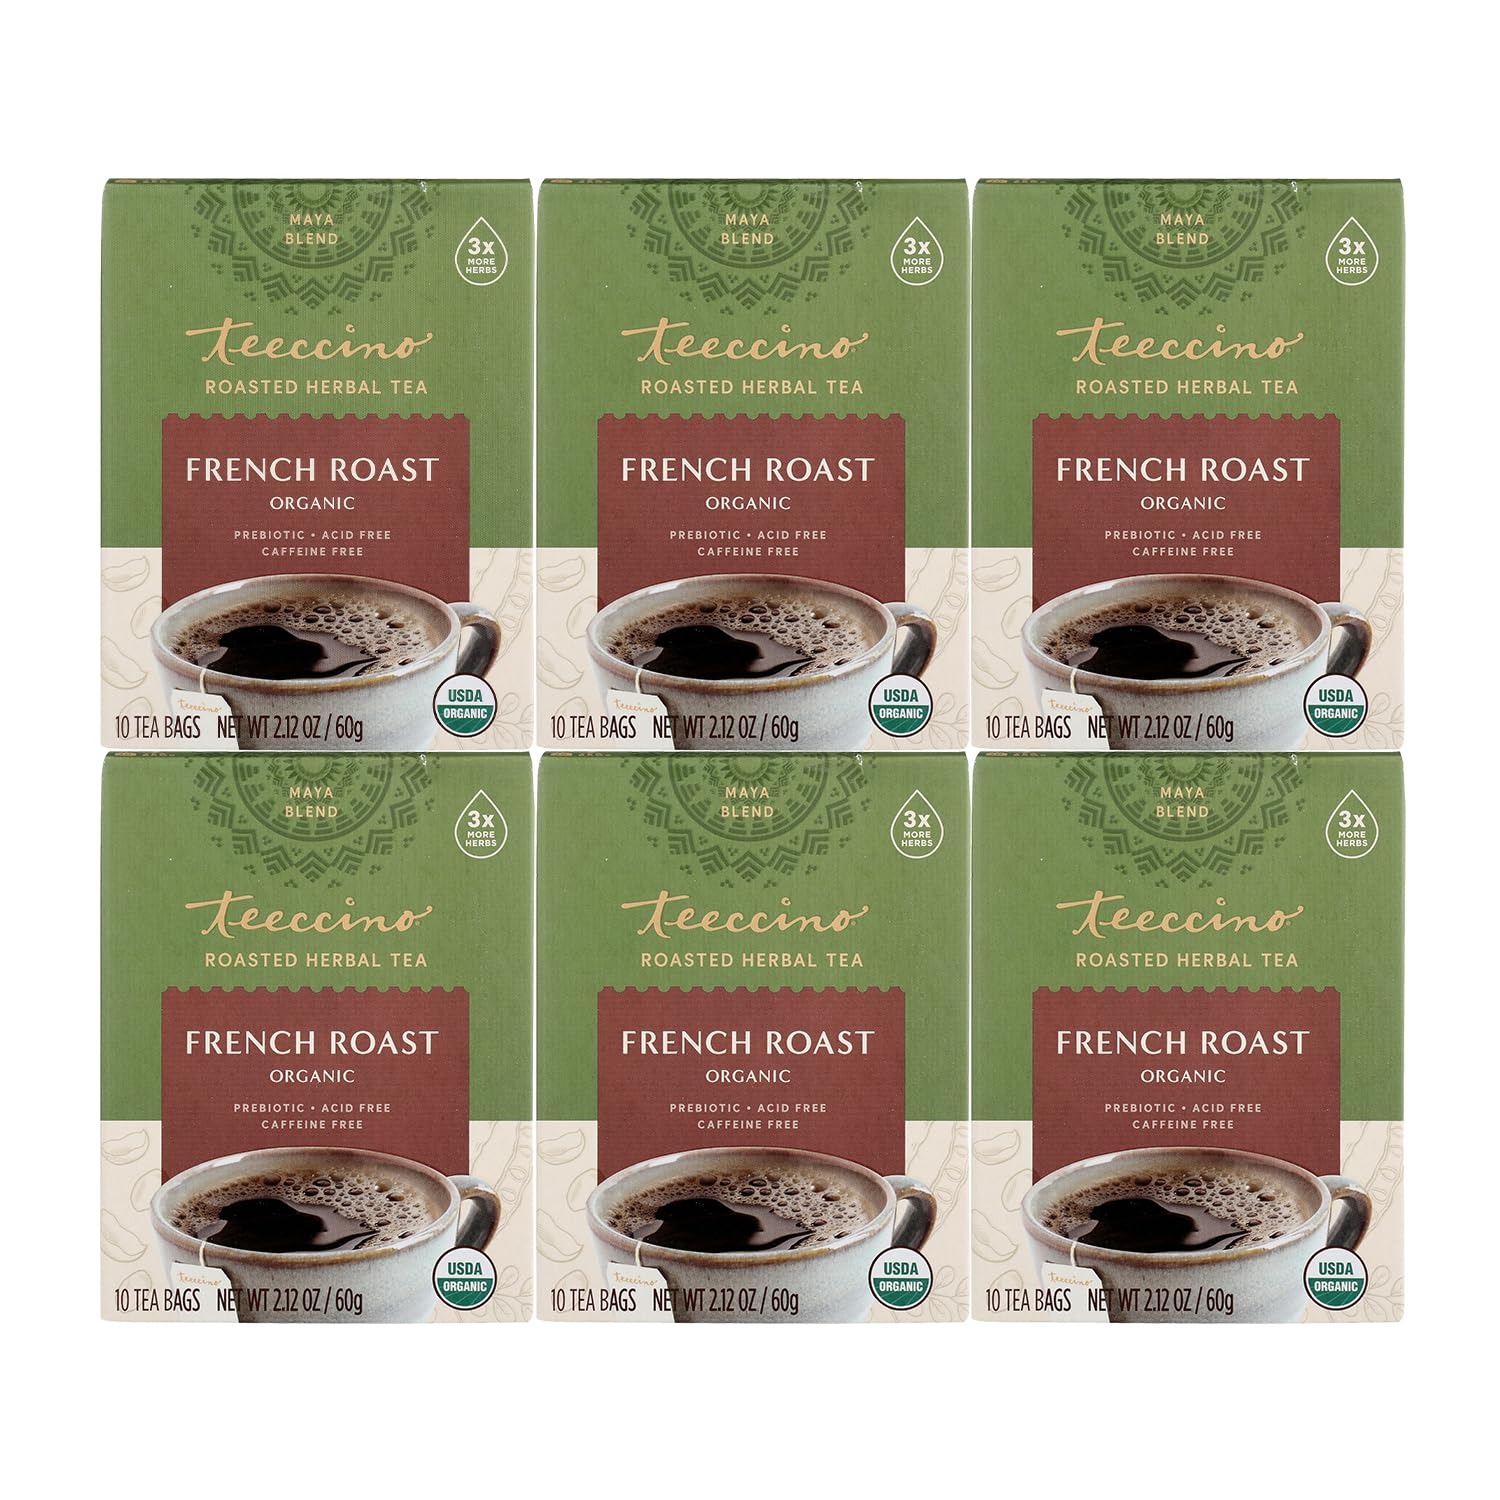
Item Name: Teeccino French Roast Herbal Tea - Rich & Roasted Herbal Tea That’s Caffeine Free & Prebiotic for Natural Energy, Coffee Alternative, 10 Tea Bags (Pack of 6)
Bullet Point 1: THE TEA THAT TASTES LIKE COFFEE - Enjoy bold, coffee-like flavor from roasted chicory root and ramón seeds. Rich, bold flavor that’s less acidic than coffee.
Bullet Point 2: 3X MORE HERBS - Teeccino’s 6g tea bag holds three times more herbs than standard tea bags which increases its benefits for maximum wellness in your cup. Non-GMO, organic herbs. No artificial flavors, chemicals, or preservatives.
Bullet Point 3: NATURALLY CAFFEINE FREE - Experience a natural energy boost from nutrients, not stimulants. Perfect any time of the day or night. Sugar-free Teeccino is a treat for the whole family.
Bullet Point 4: PREBIOTICS FOR GUT HEALTH - Inulin from chicory root is a prebiotic soluble fiber that nourishes probiotics. Each cup supports good digestion with nearly 400mg of inulin.
Bullet Point 5: ENJOY HOT OR ICED TEA - Perfect for a latte or cappuccino - add hot or frothed milk / non-dairy milk. Chilled Teeccino makes a refreshing cold drink on a hot summer day. Refrigerate for up to a week and reheat or pour over ice.
Value: 10.0
Unit: Count

Price: 45.63